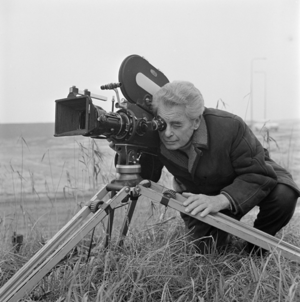
Arriflex est une gamme de caméras de cinéma professionnelles, conçue à partir de 1937 par la firme allemande Arnold & Richter Cine Technik. Déclinée en plusieurs modèles à partir de l'initiale Arriflex 35, elle offre une utilisation dans les deux principaux formats argentiques : le 35 mm et le 16 mm.
Un pied de caméra est un dispositif qui permet au cadreur d’un film de mettre en place un appareil de prise de vues animées pour effectuer le tournage d’un plan au cadrage aussi bien fixe qu’en mouvement.
Georg Henri Anton Ivens, dit Joris Ivens, est un réalisateur néerlandais, né le 18 novembre 1898 à Nimègue et mort le 28 juin 1989 à Paris.